Muslim conquests in the Indian subcontinent

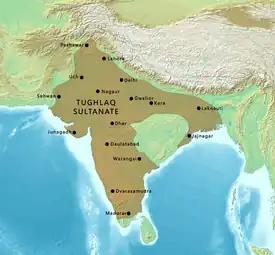
Delhi Sultanate reached its zenith under the Tughlaq dynasty.

Muhammad Ghoris successors established the first dynasty of the Delhi Sultanate, while the Mamluk Dynasty in 1211 (however, the Delhi Sultanate is traditionally held to have been founded in 1206) seized the reins of the empire. "Mamluk" means "slave" and referred to the Turkic slave soldiers who became rulers. The territory under control of the Muslim rulers in Delhi expanded rapidly.